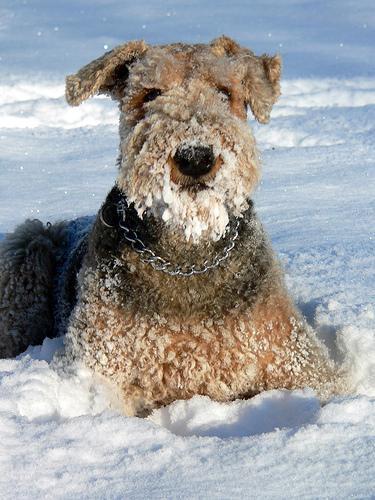
Airedale